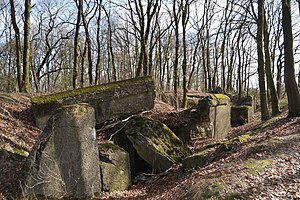
Mogens Scott-Hansen / Interessen vågner igen
Det sprængte Gammelskov Batteri
Det sprængte Gammelskov Batteri
Mogens Scott-Hansen var en dansk amatørhistoriker. Han er kendt for sit meget store ulønnede pionerarbejde med at registrere og formidle den glemte og delvis forsvundne tyske forsvarsstilling fra 1. verdenskrig, Sikringsstilling Nord.